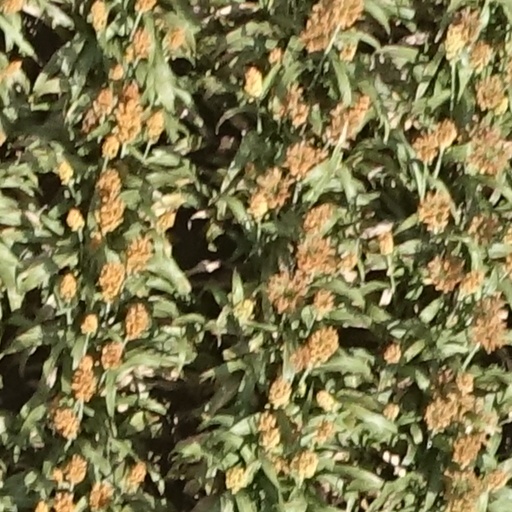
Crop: sorghum